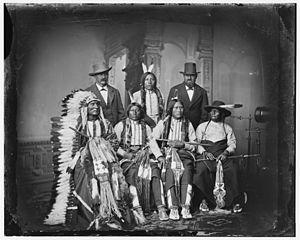
Antoine Janis était un marchand de fourrures franco-américain du XIXᵉ siècle et un ancien fermier du comté de Larimer, au Colorado, aux États-Unis. Il est le premier colon blanc permanent enregistré dans le nord du Colorado et a fondé la ville de Laporte en 1858.